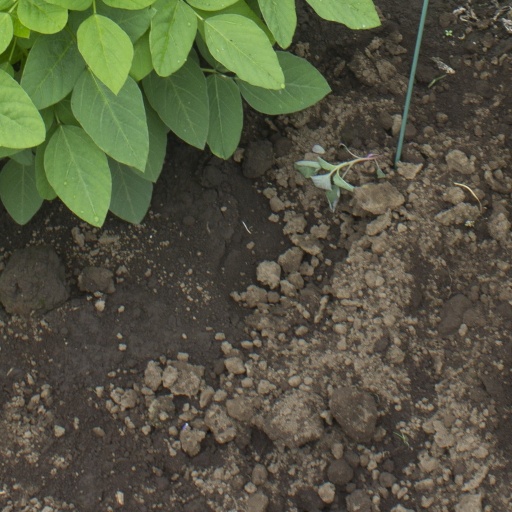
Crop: soybean